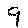
Label: 9